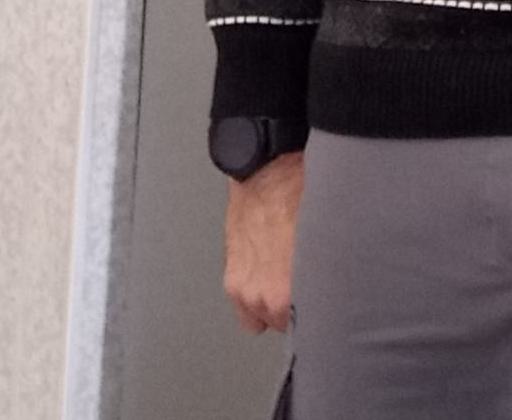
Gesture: no_gesture